Doreen Valiente

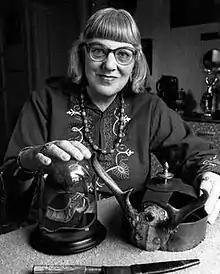
Valiente with ritual paraphernalia

Doreen Edith Dominy Valiente (4 January 1922 – 1 September 1999) was an English Wiccan who was responsible for writing much of the early religious liturgy within the tradition of Gardnerian Wicca. An author and poet, she also published five books dealing with Wicca and related esoteric subjects.